1st Provisional Marine Brigade

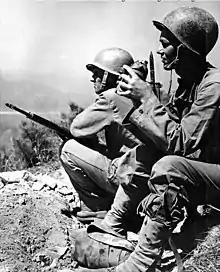
U.S. Marines resting on a newly captured position overlooking the Naktong River on 19 August.

At first, tenacious North Korean defense halted the Marines. Heavy indirect fire forced the North Koreans out of their positions before the Marines and Task Force Hill overwhelmed them, one hill at a time. The Marines approached Obong-ni first, destroying resistance on the slope with an airstrike and a barrage from U.S. tanks, but strong resistance caused heavy casualties, and they had to withdraw. The 18th North Korean Regiment, in control of the hill, mounted a disastrous counterattack in hopes of pushing the Marines back. The division's previously successful tactics of cutting off supplies and relying on surprise failed in the face of massive U.S. numerical superiority.